Pontlliw

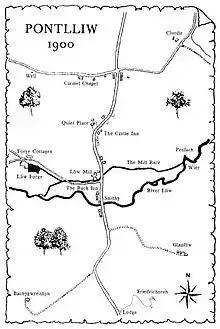

In 1908, work began on the construction of a railway line through the village by The Great Western Railway Company. As a result, the population of the village began to grow and saw the building of new churches and chapels. In 1809, a mansion named the 'Friedrichsruh' was built by wealthy Austrian F.W.Dahne – the property was later renamed The Poplars.